Bernhard Landauer

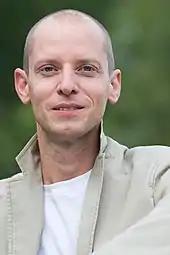
Bernhard Landauer, 2009

Bernhard Landauer (born 20 July 1970) is an Austrian countertenor in opera and concert, who is active internationally in both historically informed performance and contemporary music.